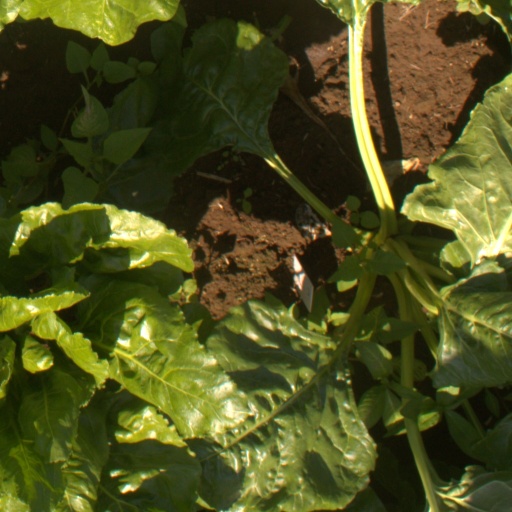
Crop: sugar beet